Stafford, Connecticut

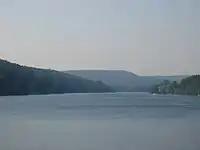
Staffordville Lake

Stafford is a town in Tolland County, Connecticut, United States, settled in 1719. The town is part of the Capitol Planning Region. The population was 11,472 at the 2020 United States census. The community consists of the downtown area of Stafford Springs and the more rural villages of Crystal Lake, Ellithorpe, Hydeville, Orcuttsville, Staffordville, Stafford Hollow, Village Hill, and West Stafford.